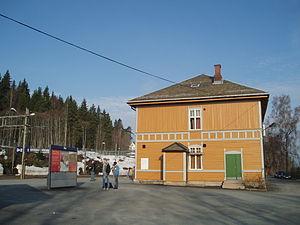
La gare de Roa est une gare ferroviaire de la Gjøvikbanen, située dans la commune de Lunner.